Georg Braun

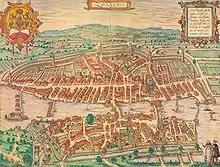
A 1581 bird's-eye etching of Zürich, published by Georg Braun and Frans Hogenberg.

Georg Braun (also "Brunus, Bruin"; 1541 – 10 March 1622) was a German topo-geographer. From 1572 to 1617, he edited the "Civitates orbis terrarum," which contains 546 prospects, bird's-eye views and maps of cities from all around the world. As principal editor of the work, he acquired the tables, hired the artists, and wrote the texts. He died as an octogenarian in 1622, the only survivor of the original team to witness the publication of volume VI in 1617.